Crystal Palace, London

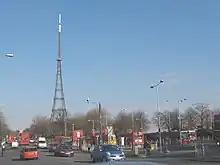
Crystal Palace Bus Station

To the south of the triangle is a small area of woodland occupying , containing the Stambourne Woodland Walk. It was opened in 1984 and covers an area between developments on Stambourne Way and Fox Hill. The land originally formed the gardens of Victorian villas built on the hill overlooking Croydon, but fell into disrepair. In 1962, the Croydon Council approved terms for buying the land from the Church Commissioners and other local freeholders, allowing the construction of a link. Paths and benches were installed but much of the vegetation was left undisturbed, creating a woodland pathway.